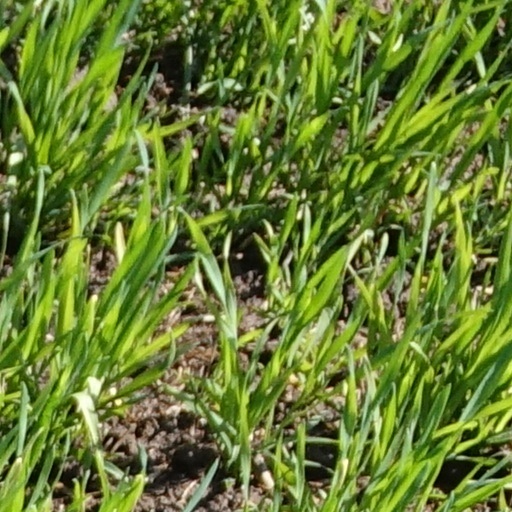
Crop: wheat